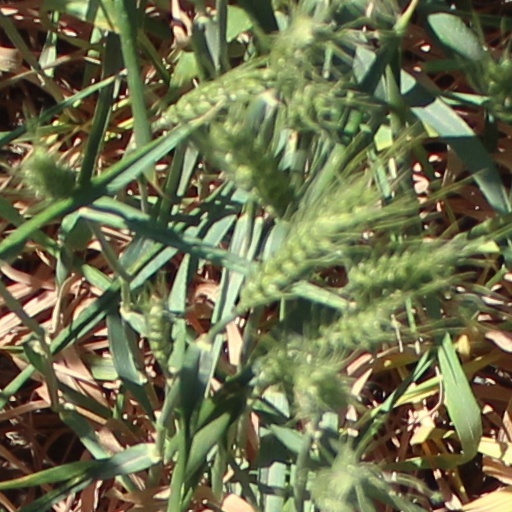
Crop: wheat